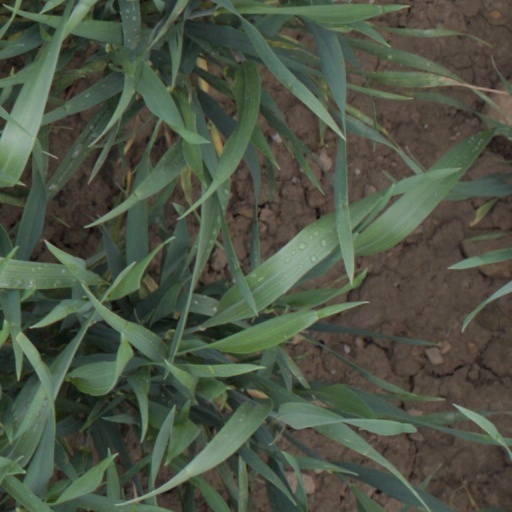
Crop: wheat